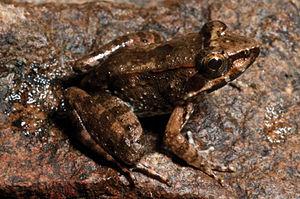
Limnonectes woodworthi est une espèce d'amphibiens de la famille des Dicroglossidae.